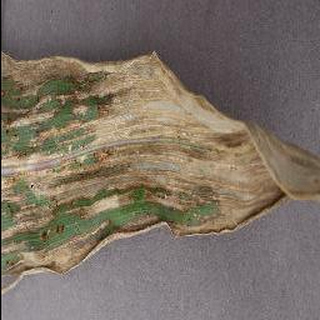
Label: corn_cercospora_leaf_spot